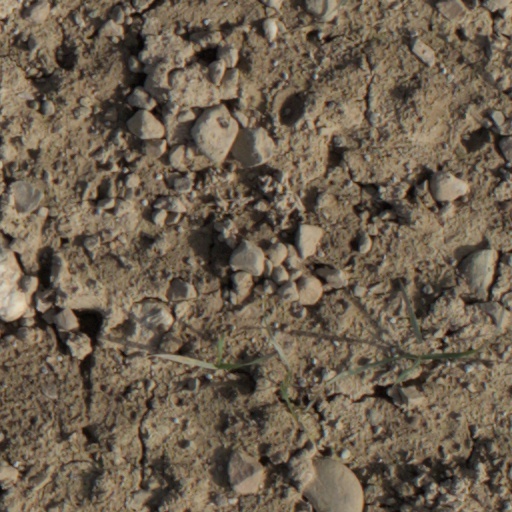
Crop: wheat